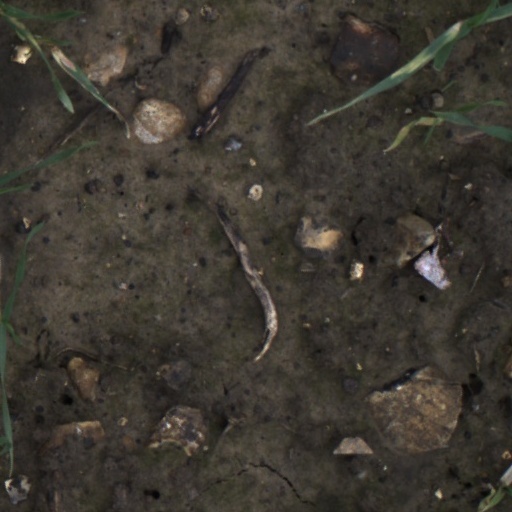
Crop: wheat